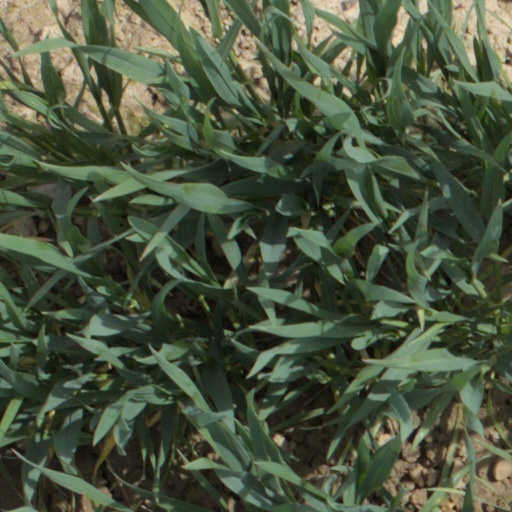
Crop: wheat